Nasuno

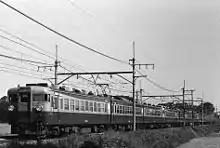
165 series "Nasuno" service, 1984

The name "Nasuno" was first introduced on 22 September 1959 for services operating between in Tokyo and on the Tōhoku Main Line. In 1966, this was upgraded to become an , and on 14 March 1985, it was upgraded to become a Limited express using 185 series EMU rolling stock. From 10 March 1990, the train was rerouted to operate between in Tokyo and Kuroiso.